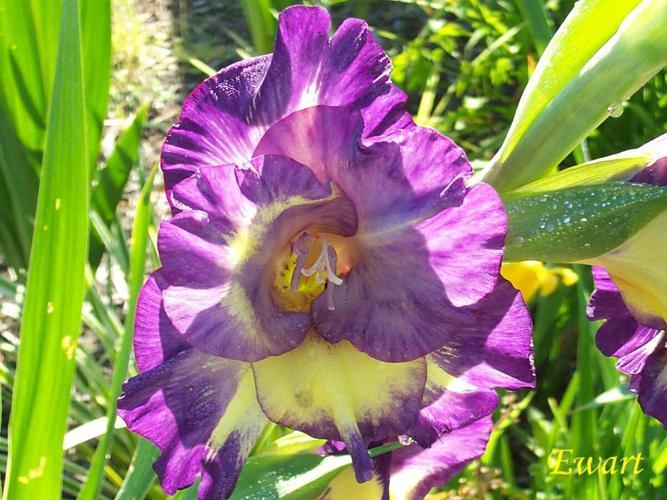
Label: sword lily